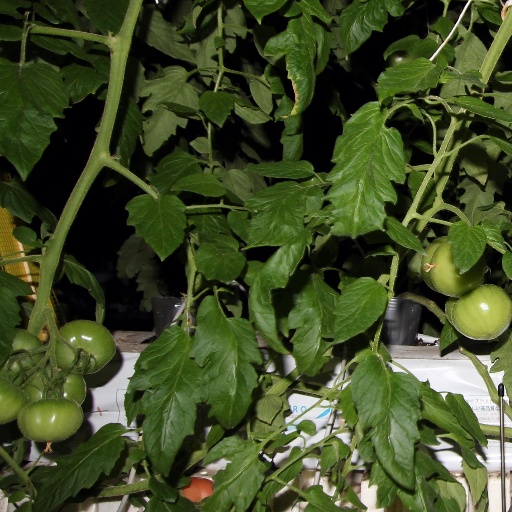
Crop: tomato